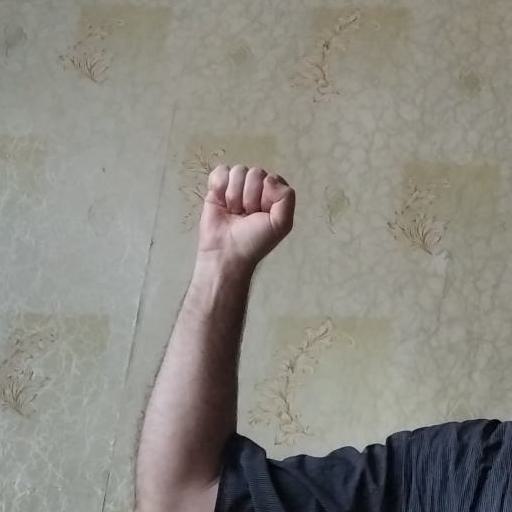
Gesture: fist